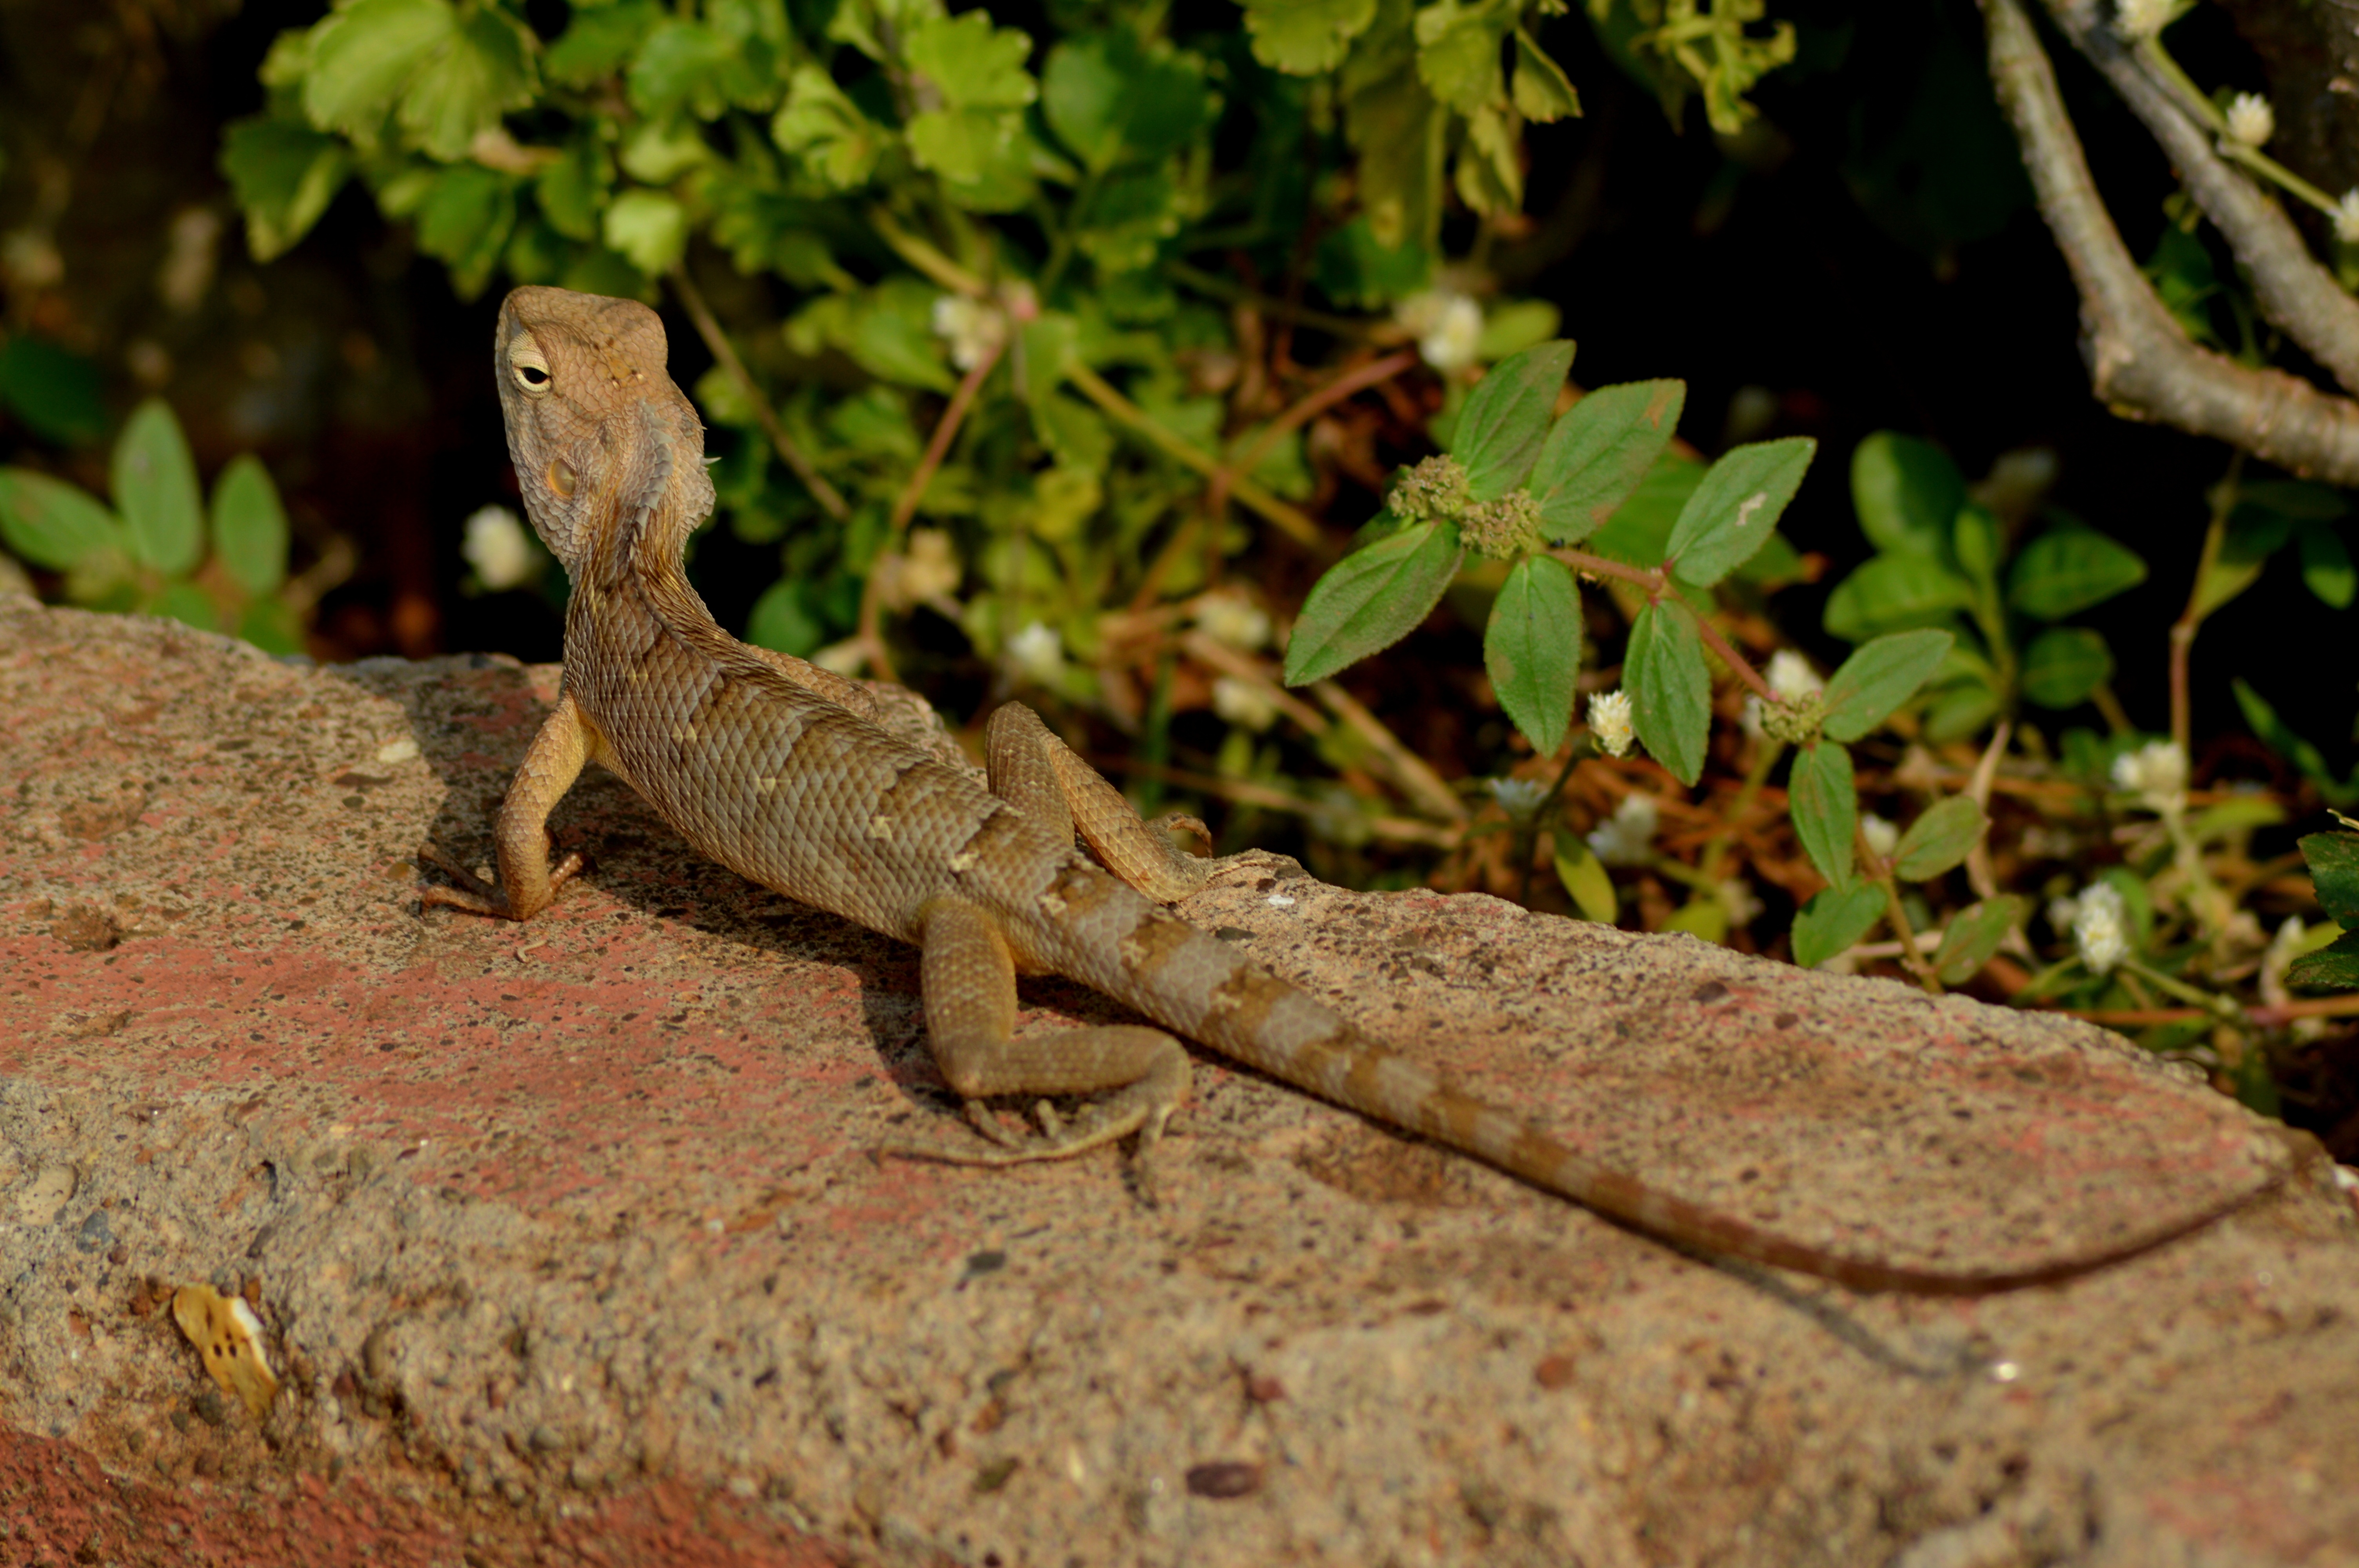
wildlife, reptile, fauna, lizard, gecko, chameleon, vertebrate, scaled reptile, lacertidae